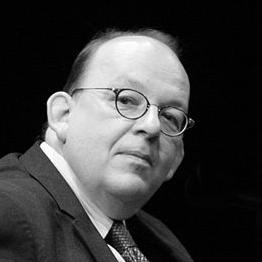
Age: 45